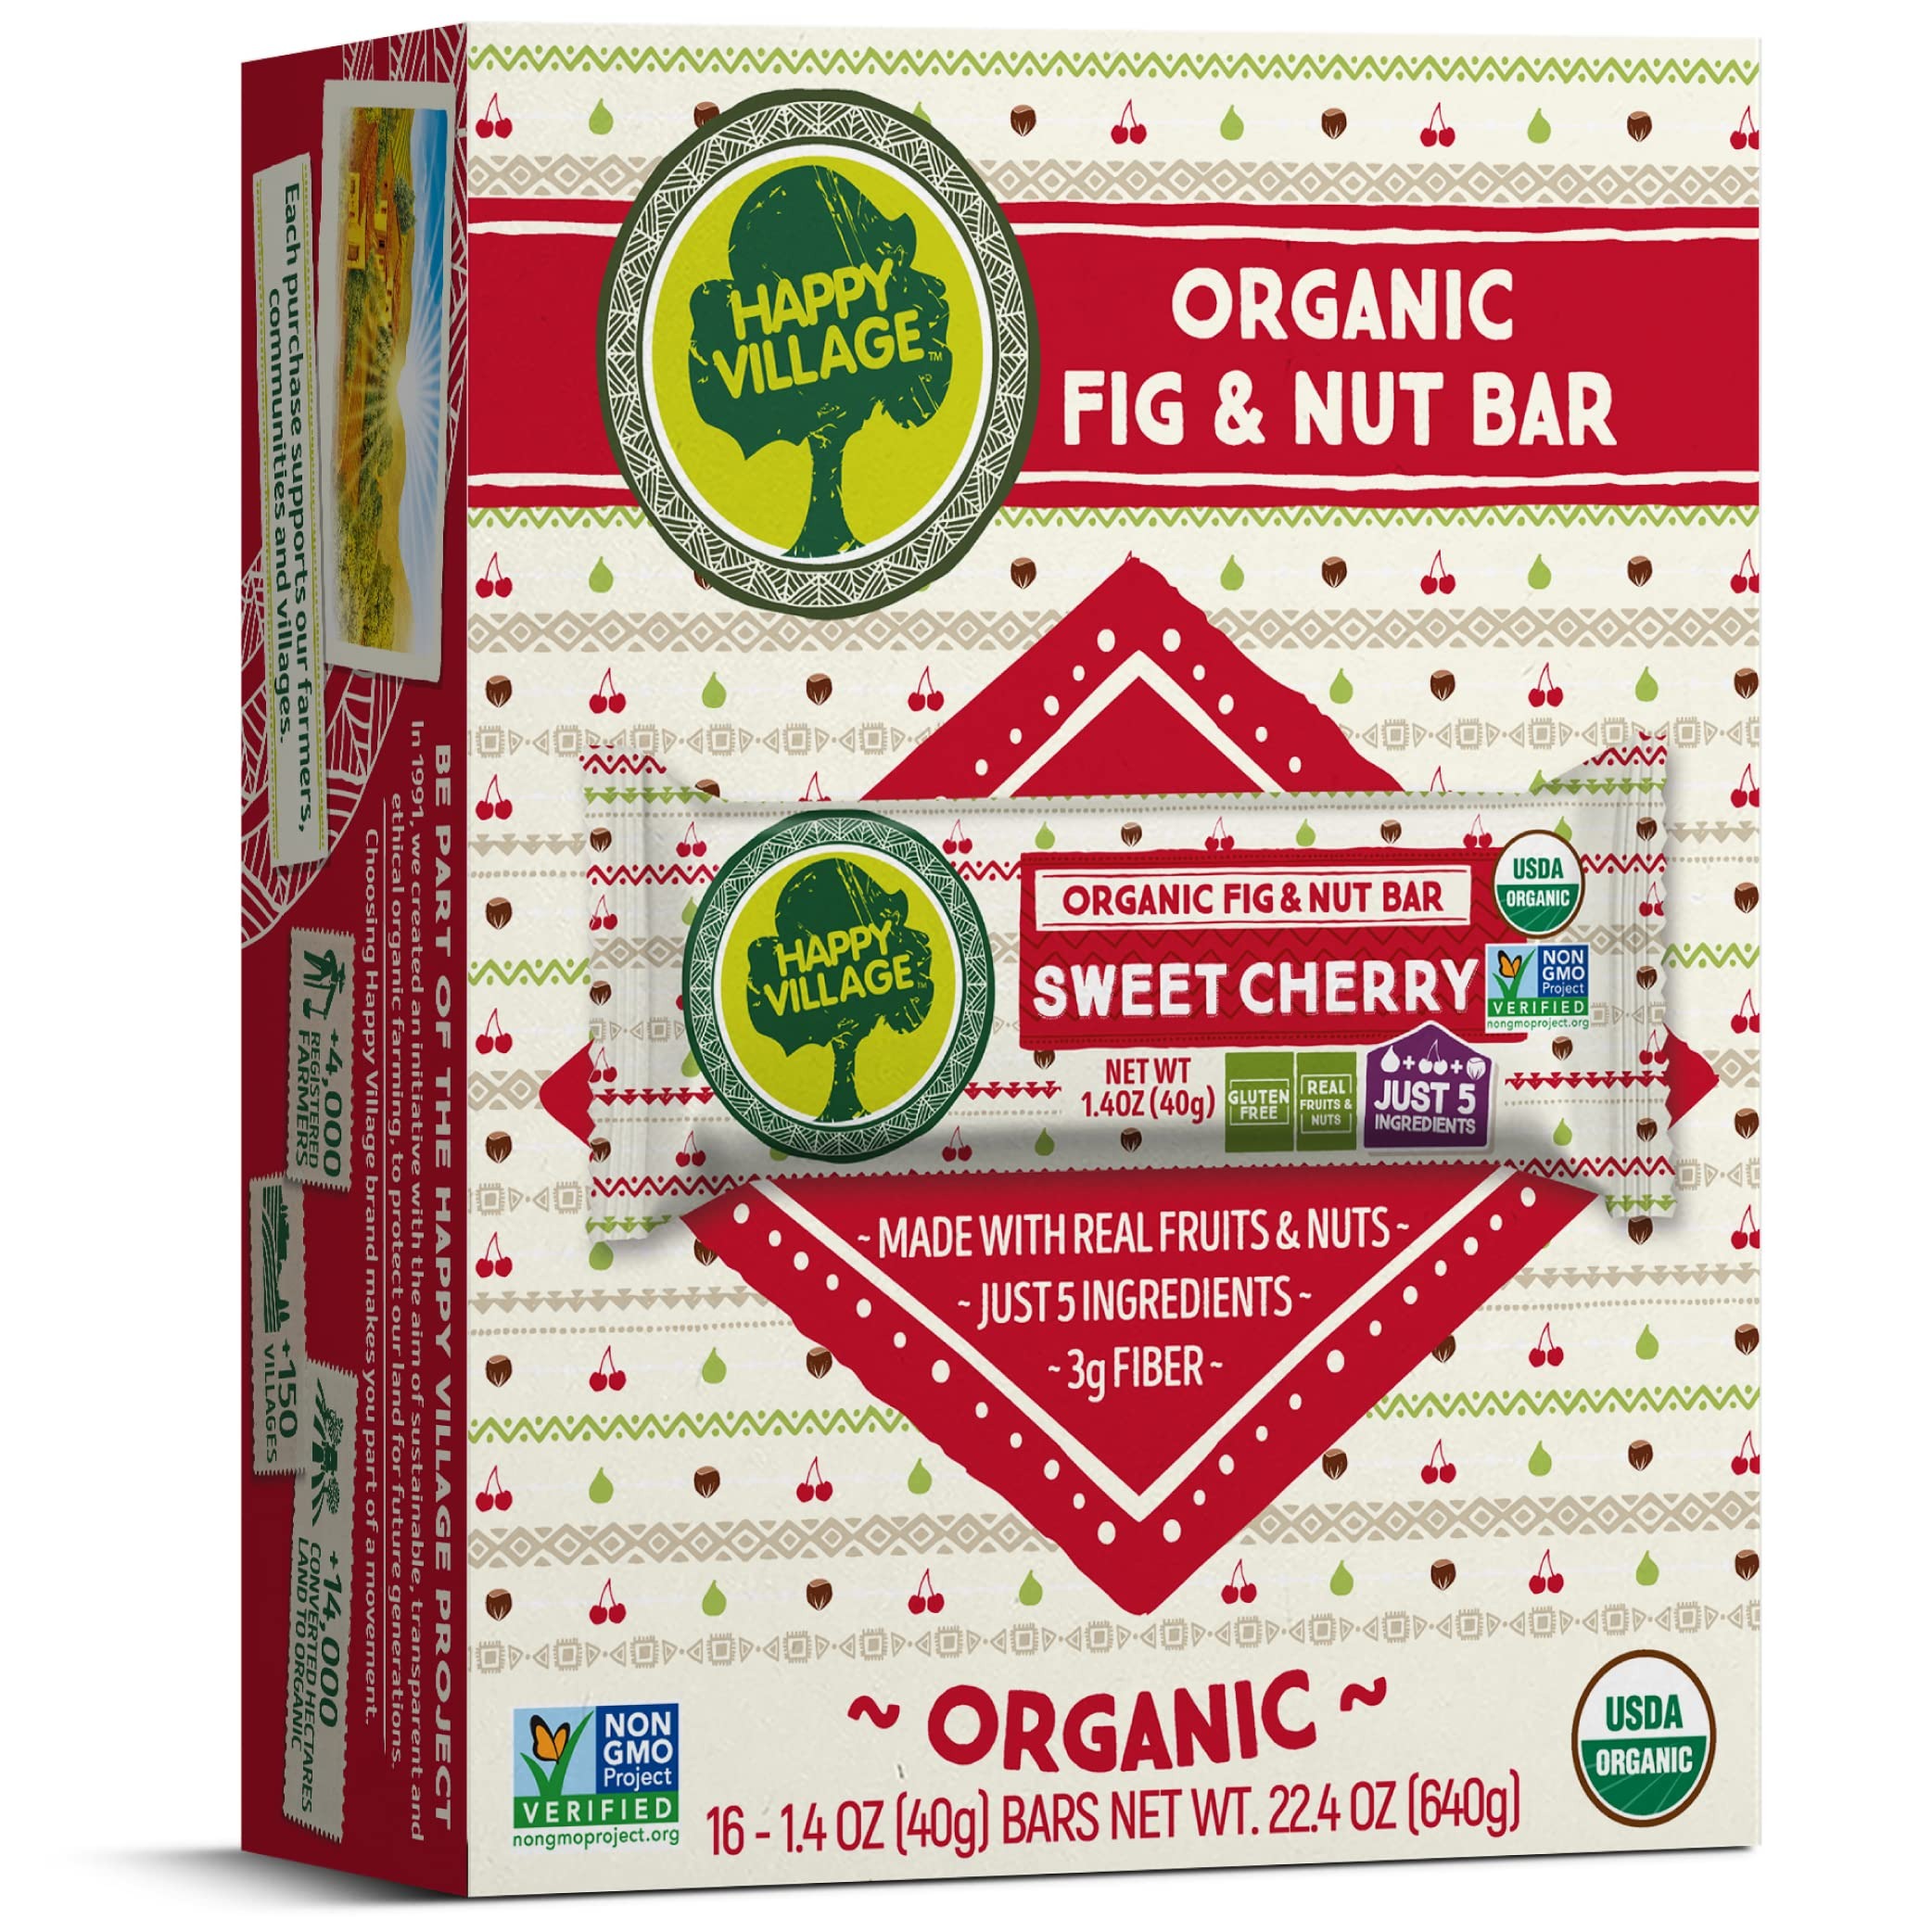
Item Name: Happy Village Organic Fruit & Nut Bar, SWEET CHERRY | Gluten Free, No Refined Sugar, Kosher, Non-GMO, Vegan, Good Source of Fiber | Organic Healthy Snack Bars (16 bars, 1.4 OZ each)
Bullet Point 1: Organic Ingredients: Made with organic figs and nuts for a healthy snack.
Bullet Point 2: Gluten Free: Free of gluten ingredients for those with gluten sensitivities.
Bullet Point 3: Kosher Certified: Meets kosher dietary standards for those following kosher dietary laws.
Bullet Point 4: No Artificial Flavors: Free of artificial flavors and colors.
Bullet Point 5: Vegan: Suitable for vegans and vegetarians.
Product Description: Treat yourself the nutritious way with Happy Village Organic Fig & Nut Bars! No artificial flavors, no preservatives, no GMO's here. Made with organic dried figs, sweet cherries and raw hazelnuts sourced from growers know, help and trust. Perfect on the go, at work, for your purse, gym bag and your children's lunchbox.
Value: 16.0
Unit: Count

Price: 24.99